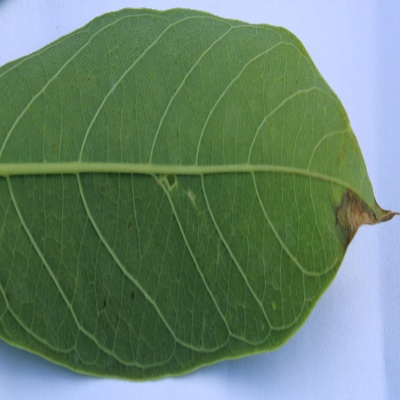
Crop: Cassava
Condition: bacterial blight